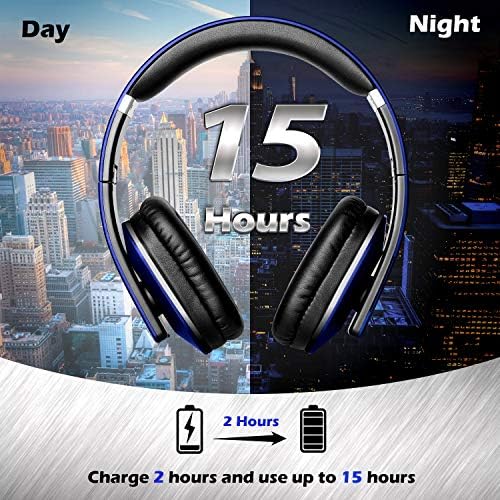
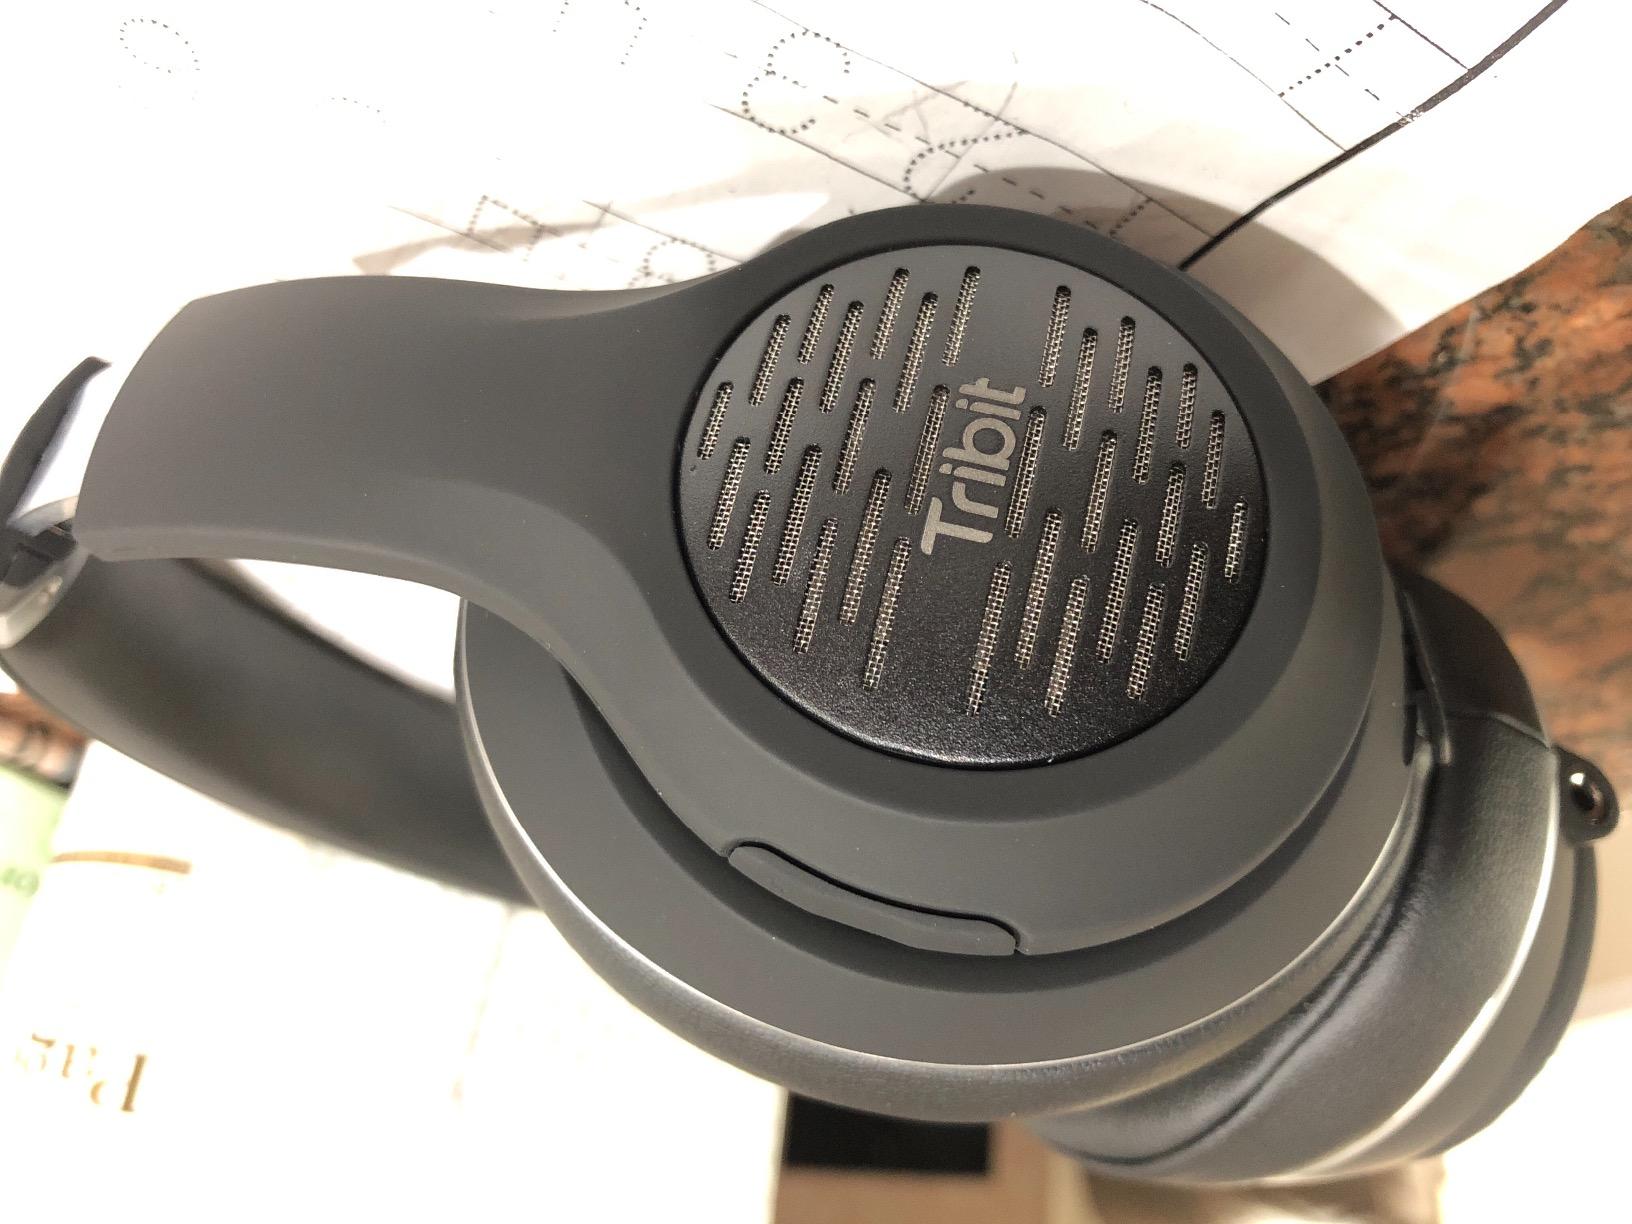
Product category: headphones
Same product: no